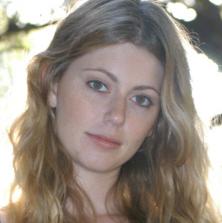
Age: 19